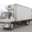
Label: truck